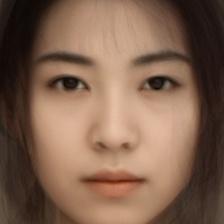
Label: faces